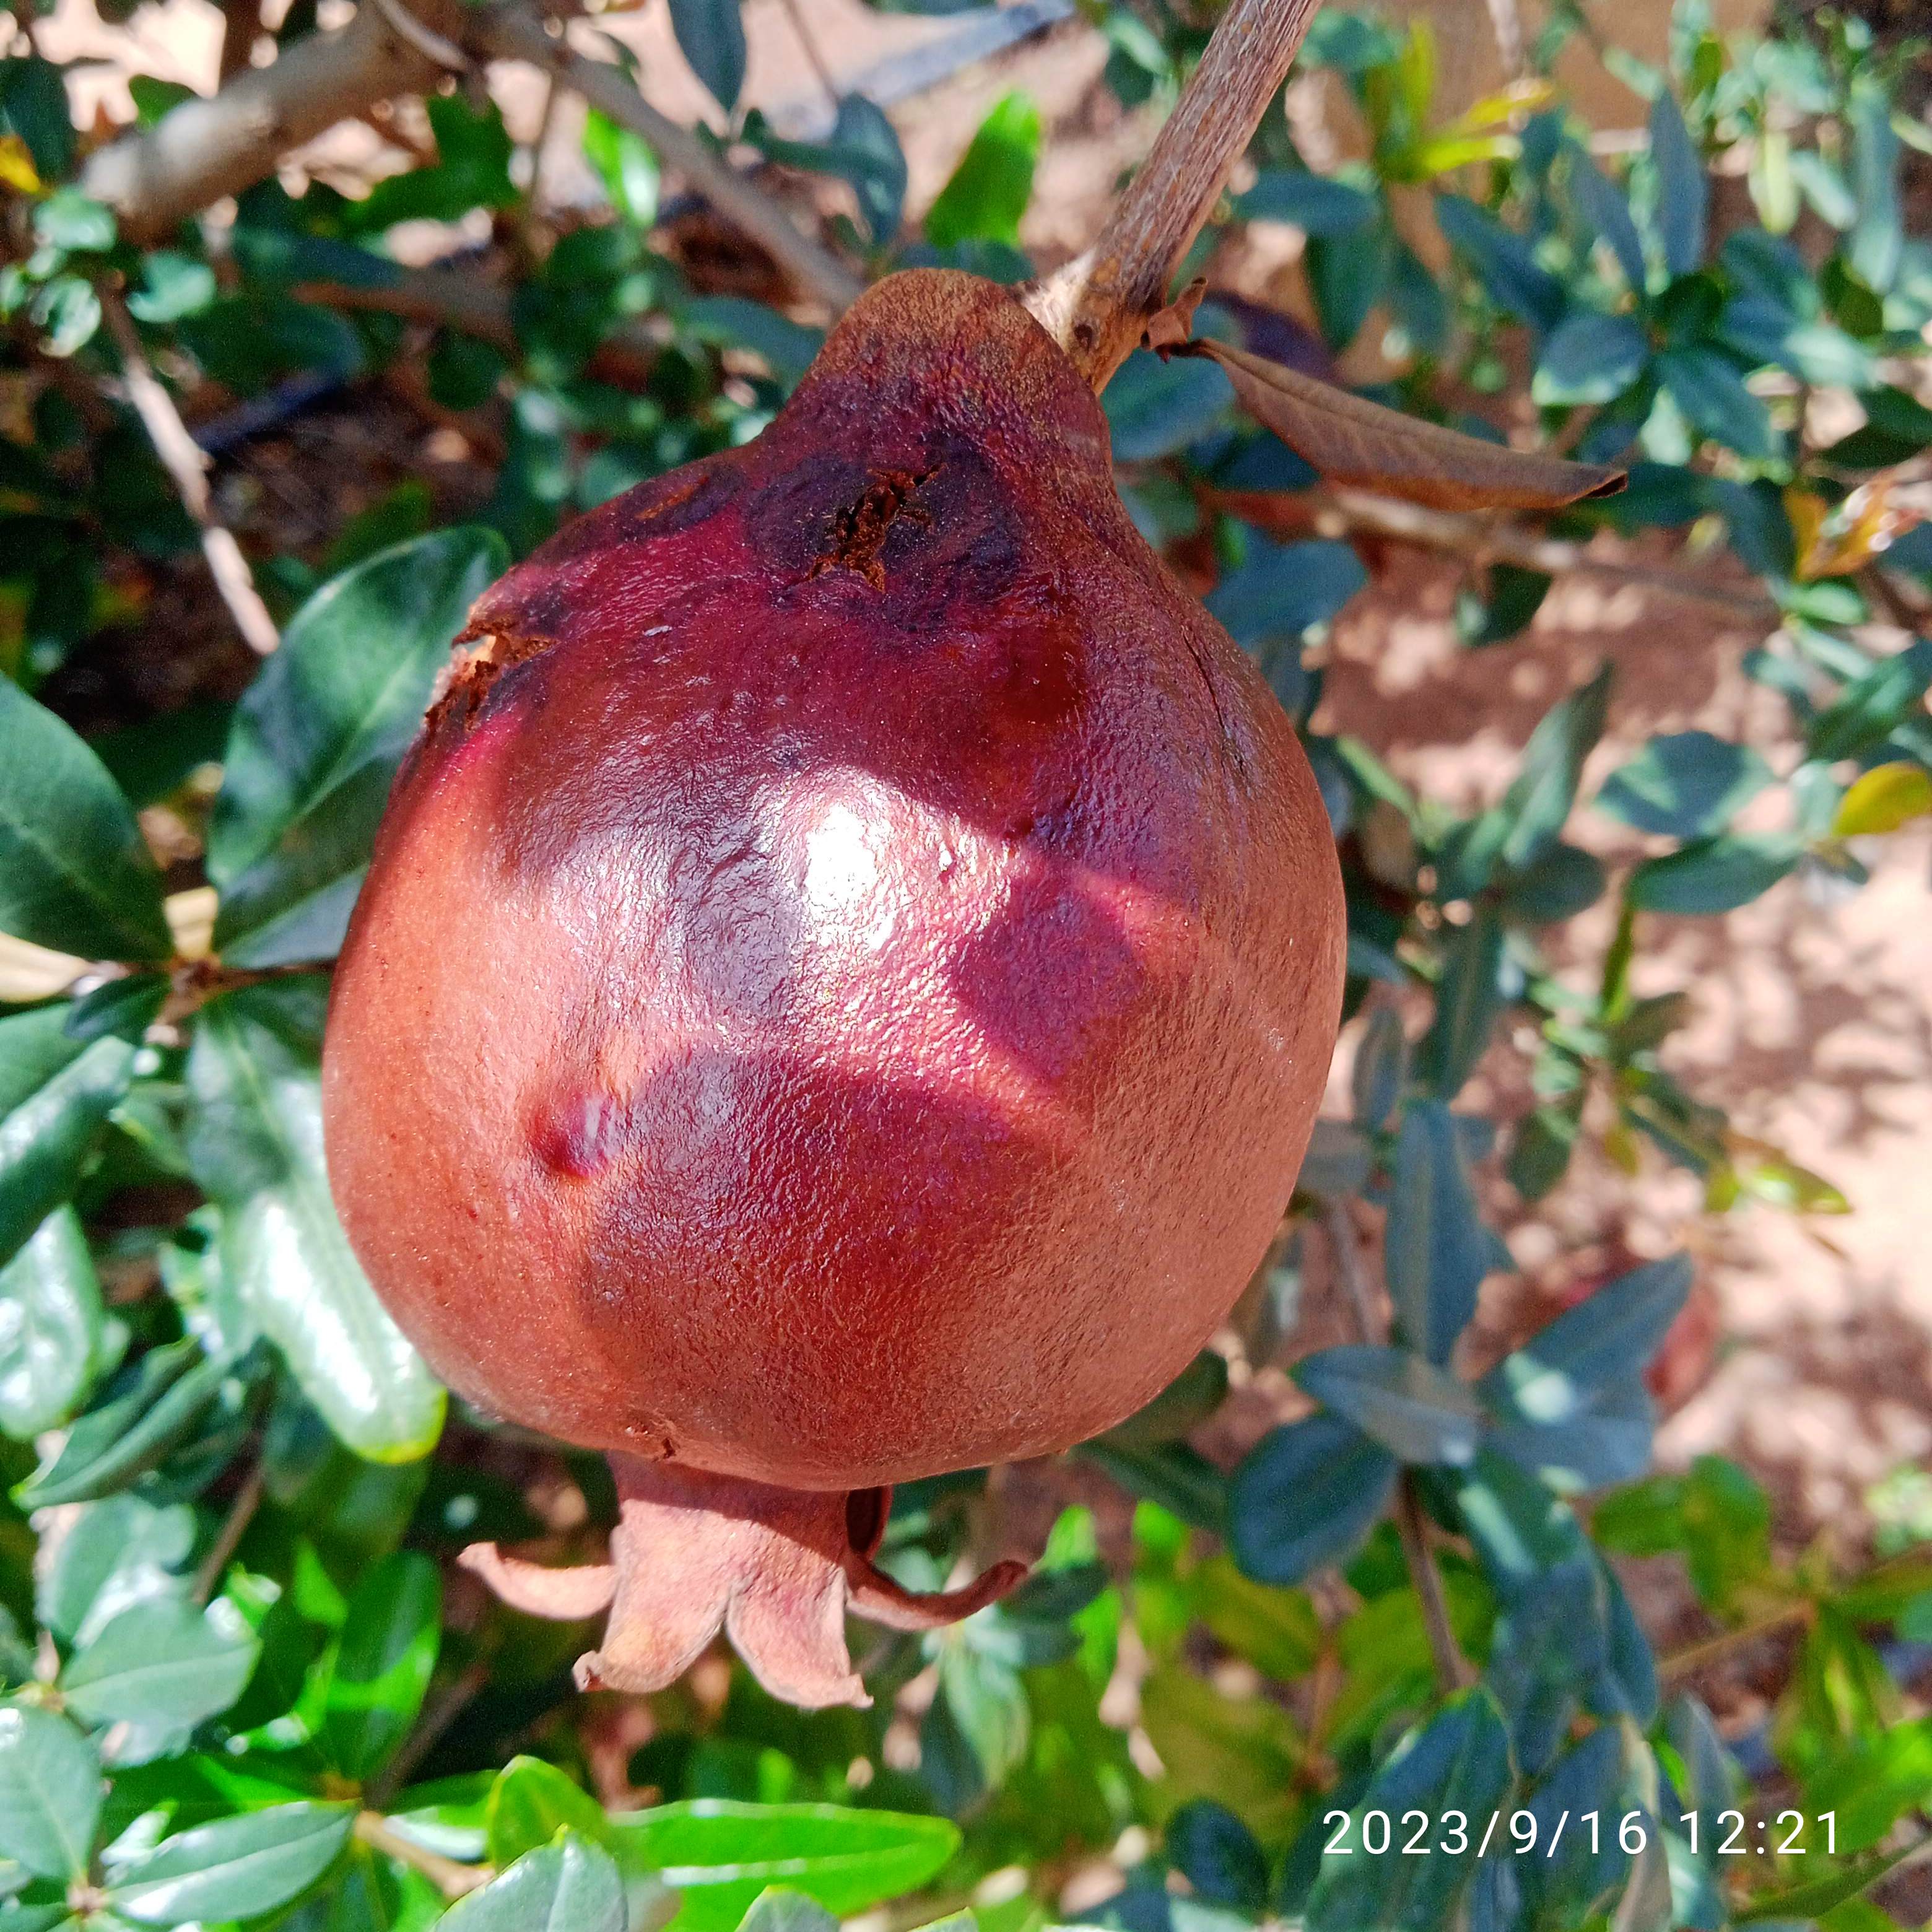
Label: Alternaria